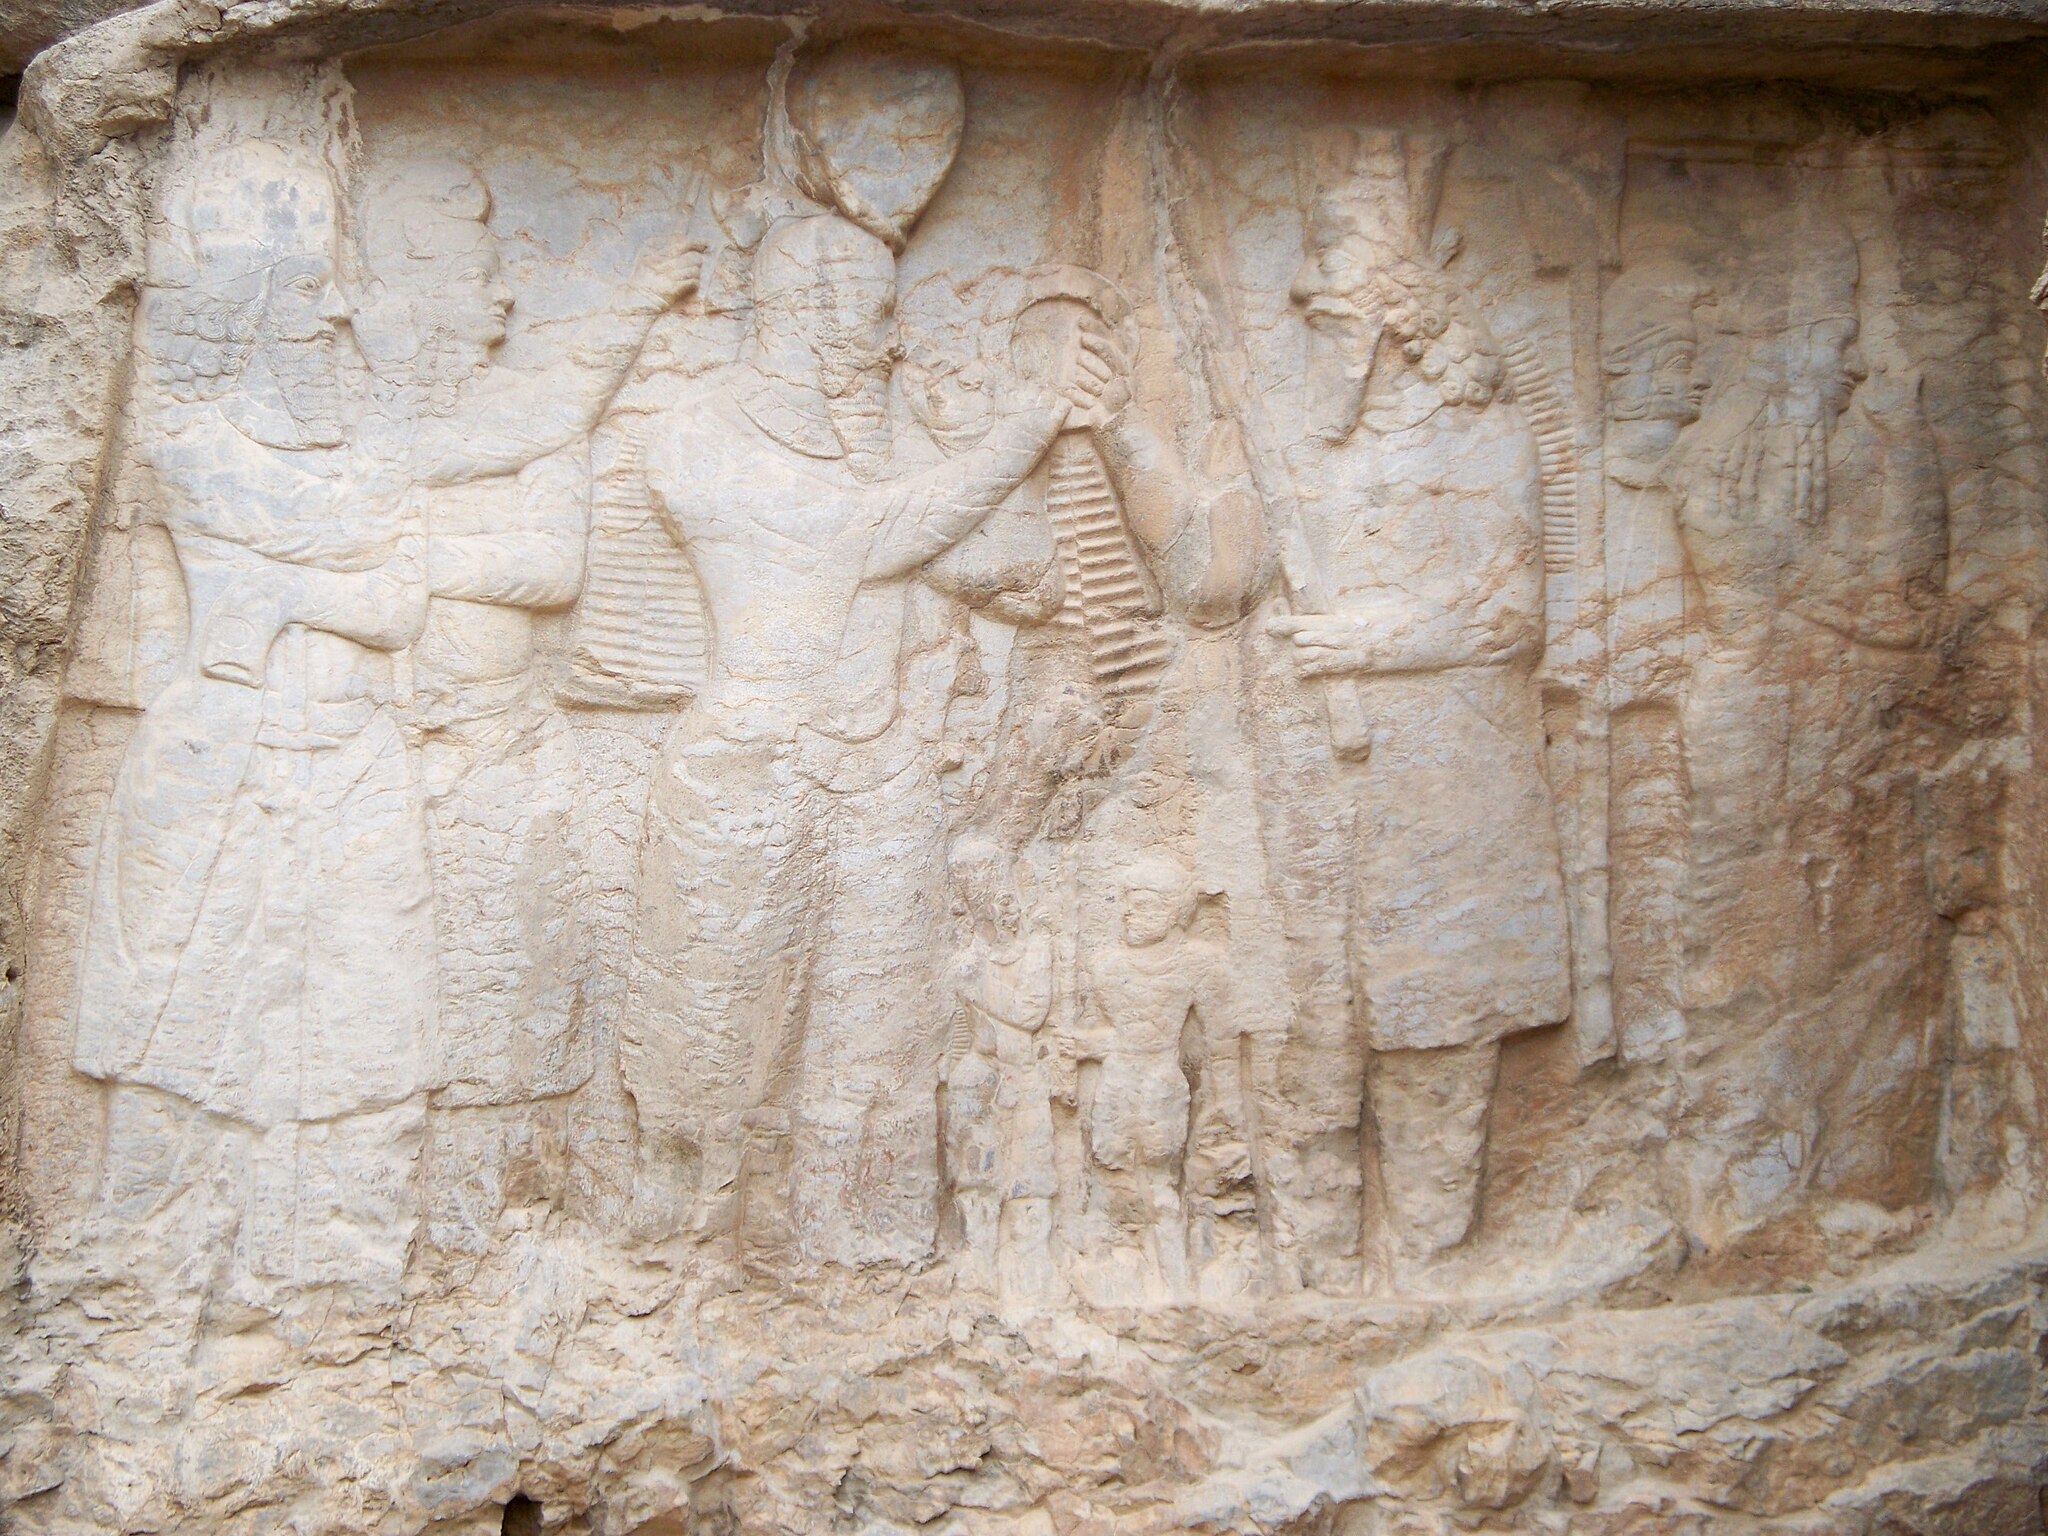
Title: Naqsh-E Rajab (4) (28329808230)
Description: Naqsh-E Rajab (4)
Date: 2008-01-01 12:00
Categories: Naqsh-e Rajab, Flickr images reviewed by FlickreviewR 2, Files uploaded by Orizan, Photographs by Sasha India